Gorlos Mongols

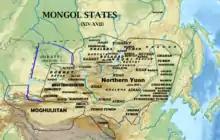
Gorlos lands indicated in the eastern portion of the map

The Gorlos (Khalkha-Mongolian:Горлос/Gorlos) are a Southern Mongol subgroup in Qian Gorlos Mongol Autonomous County, China.